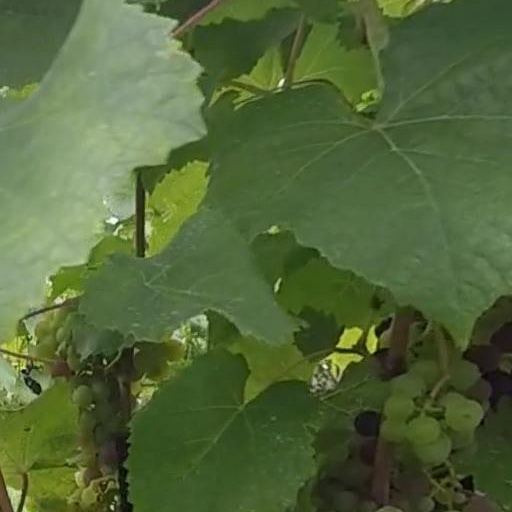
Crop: grape